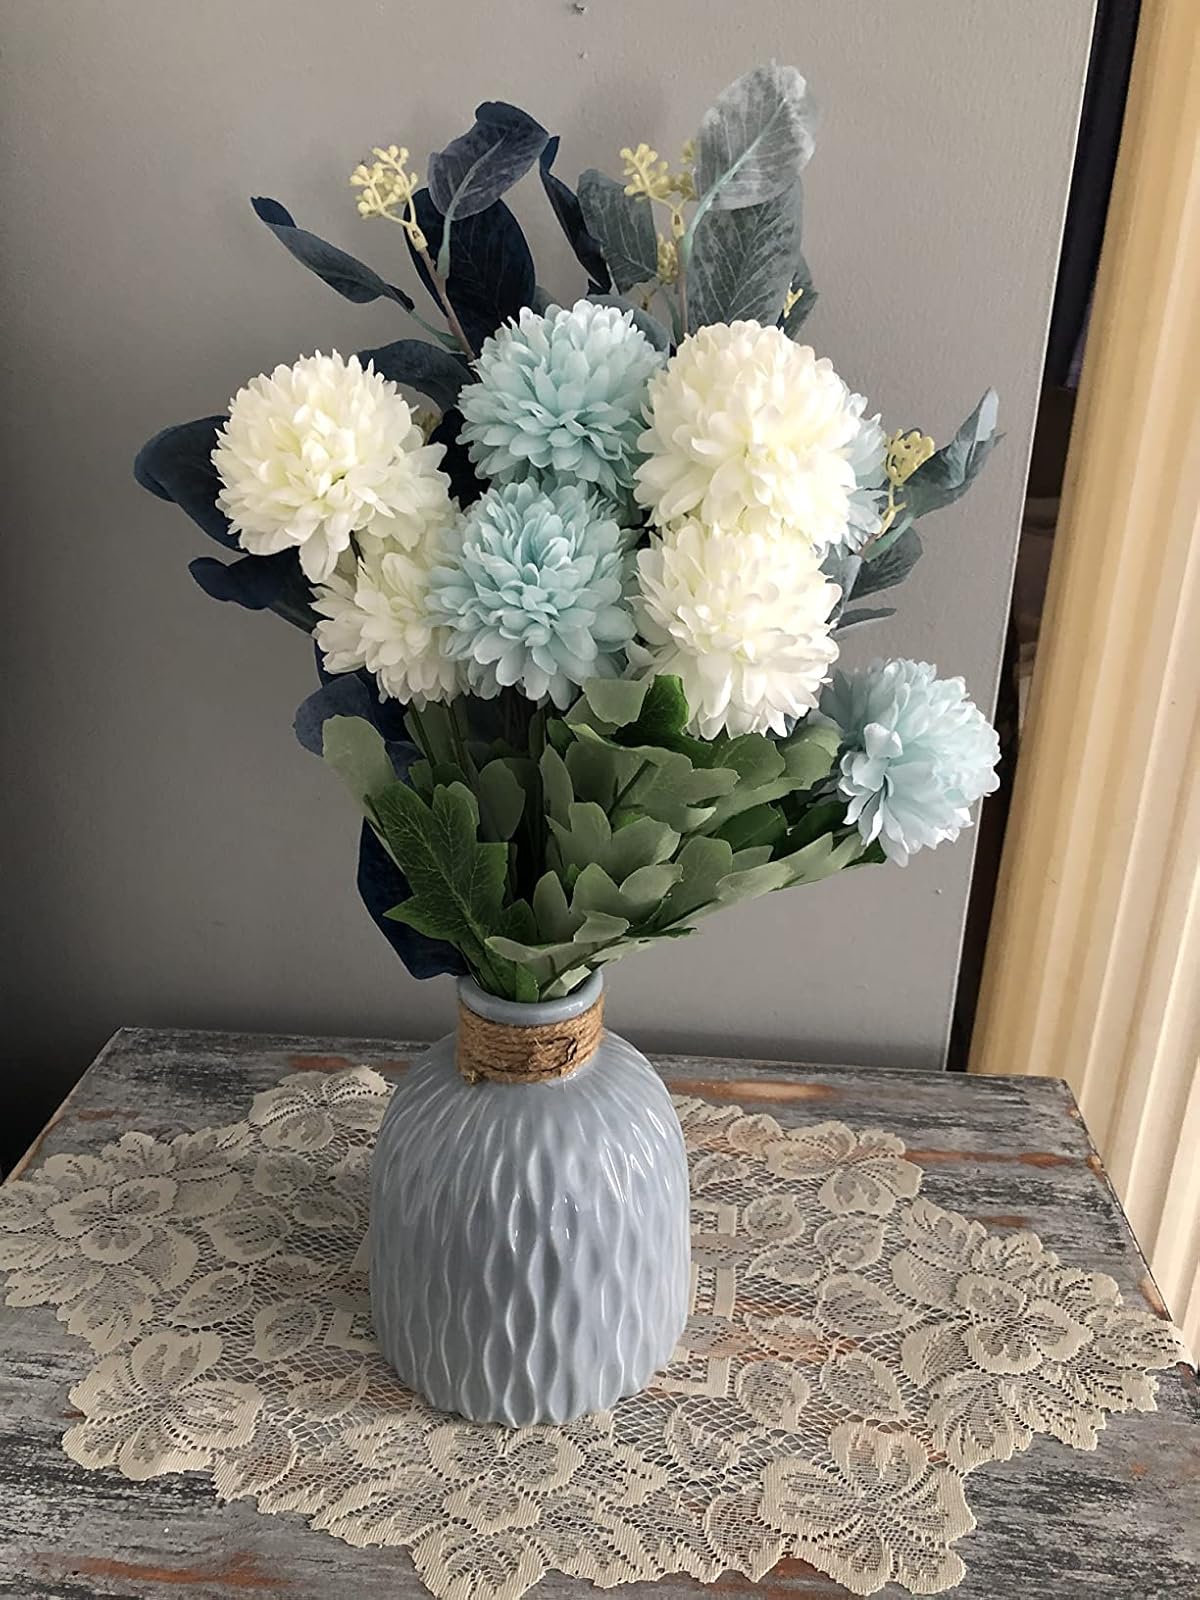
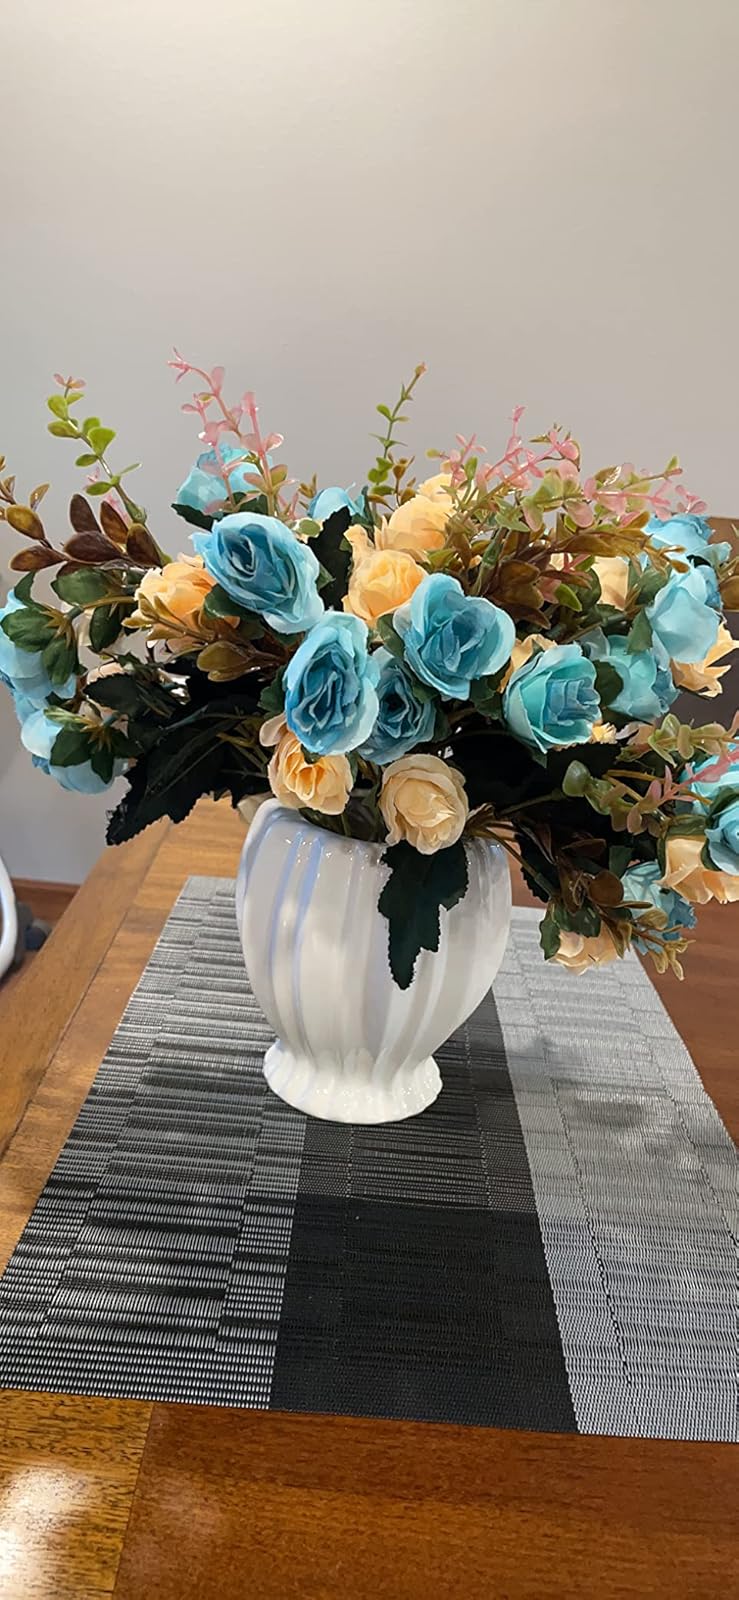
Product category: vase
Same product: no